Woodpeckers Don't Get Headaches

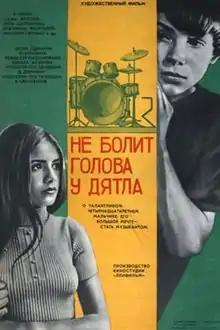
Film poster

Woodpeckers Don't Get Headaches is a 1974 Soviet romantic drama film directed by Dinara Asanova.